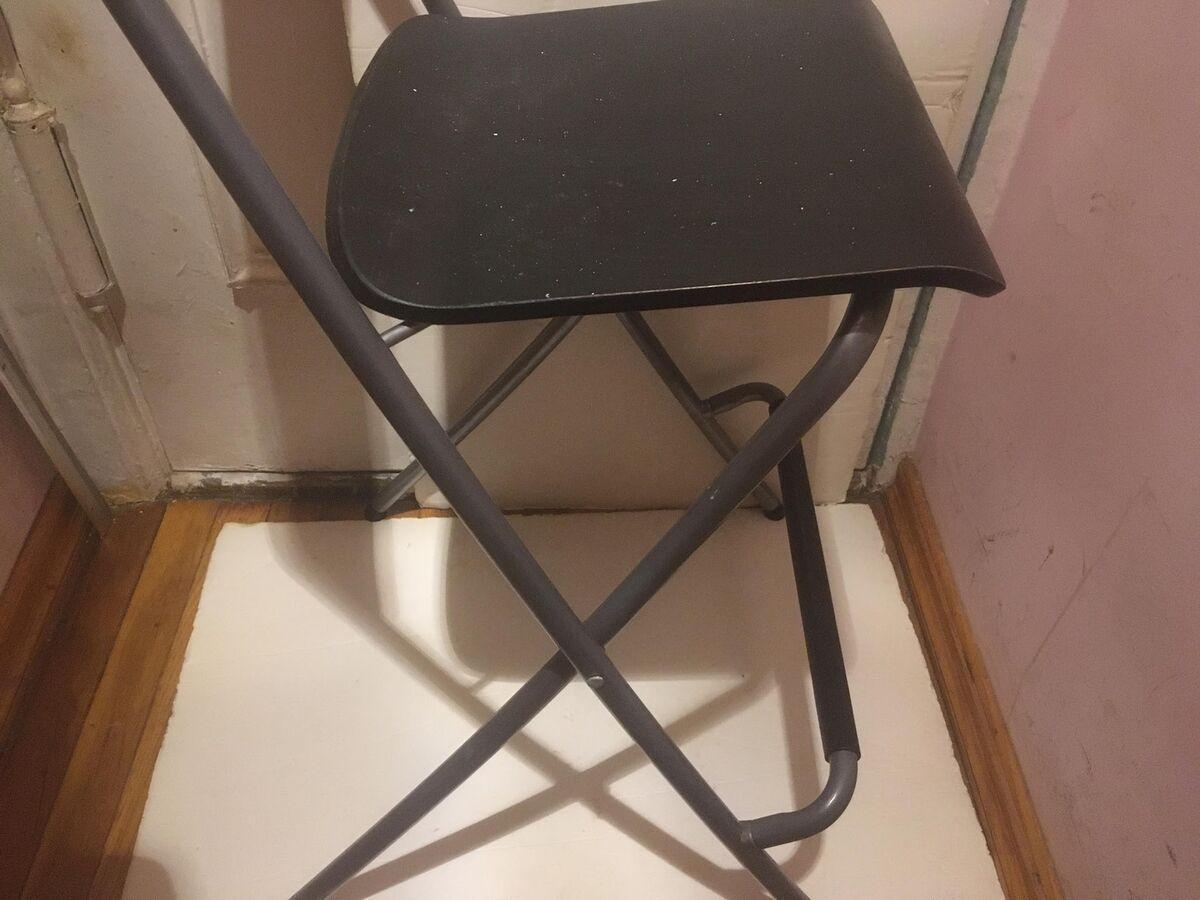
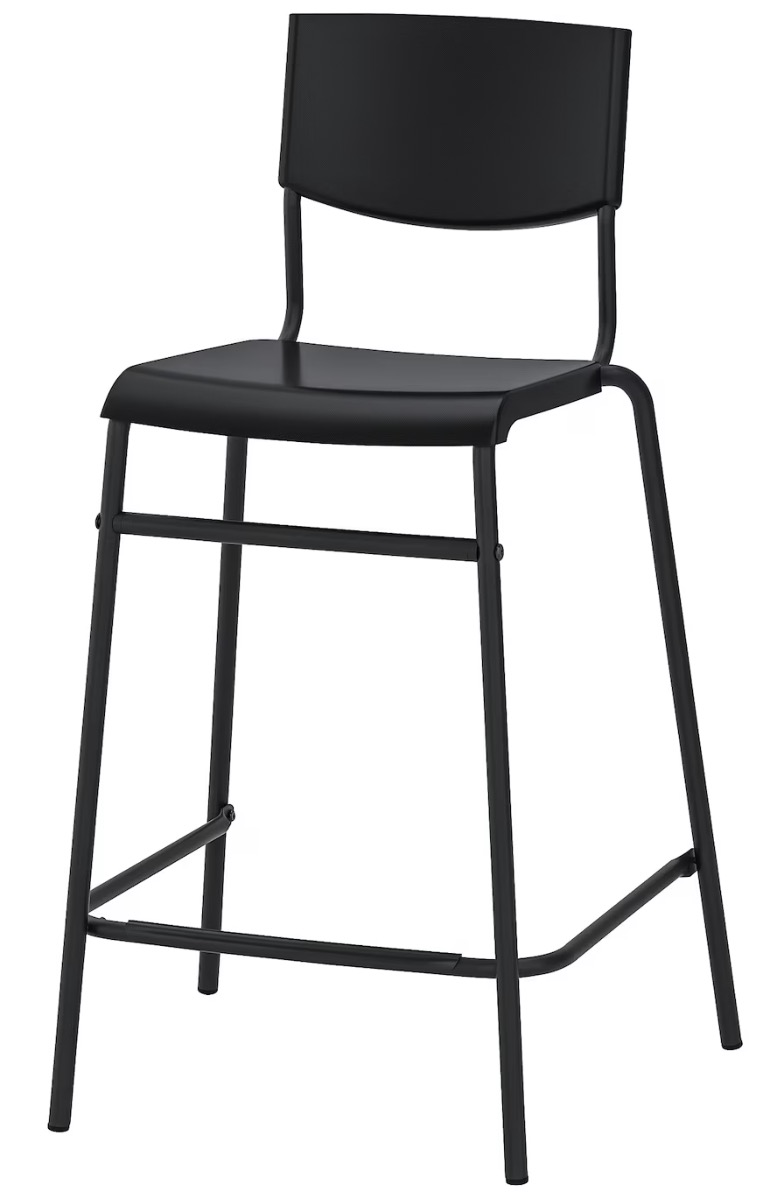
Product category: stool
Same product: no